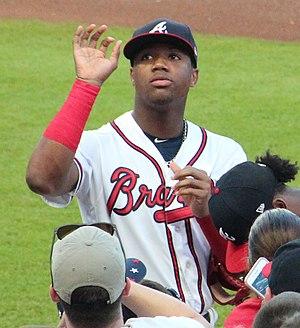
Le Trophée de recrue de l'année de la Ligue majeure de baseball est une récompense de fin de saison attribuée aux meilleurs joueurs débutants de la Ligue américaine et de la Ligue nationale.